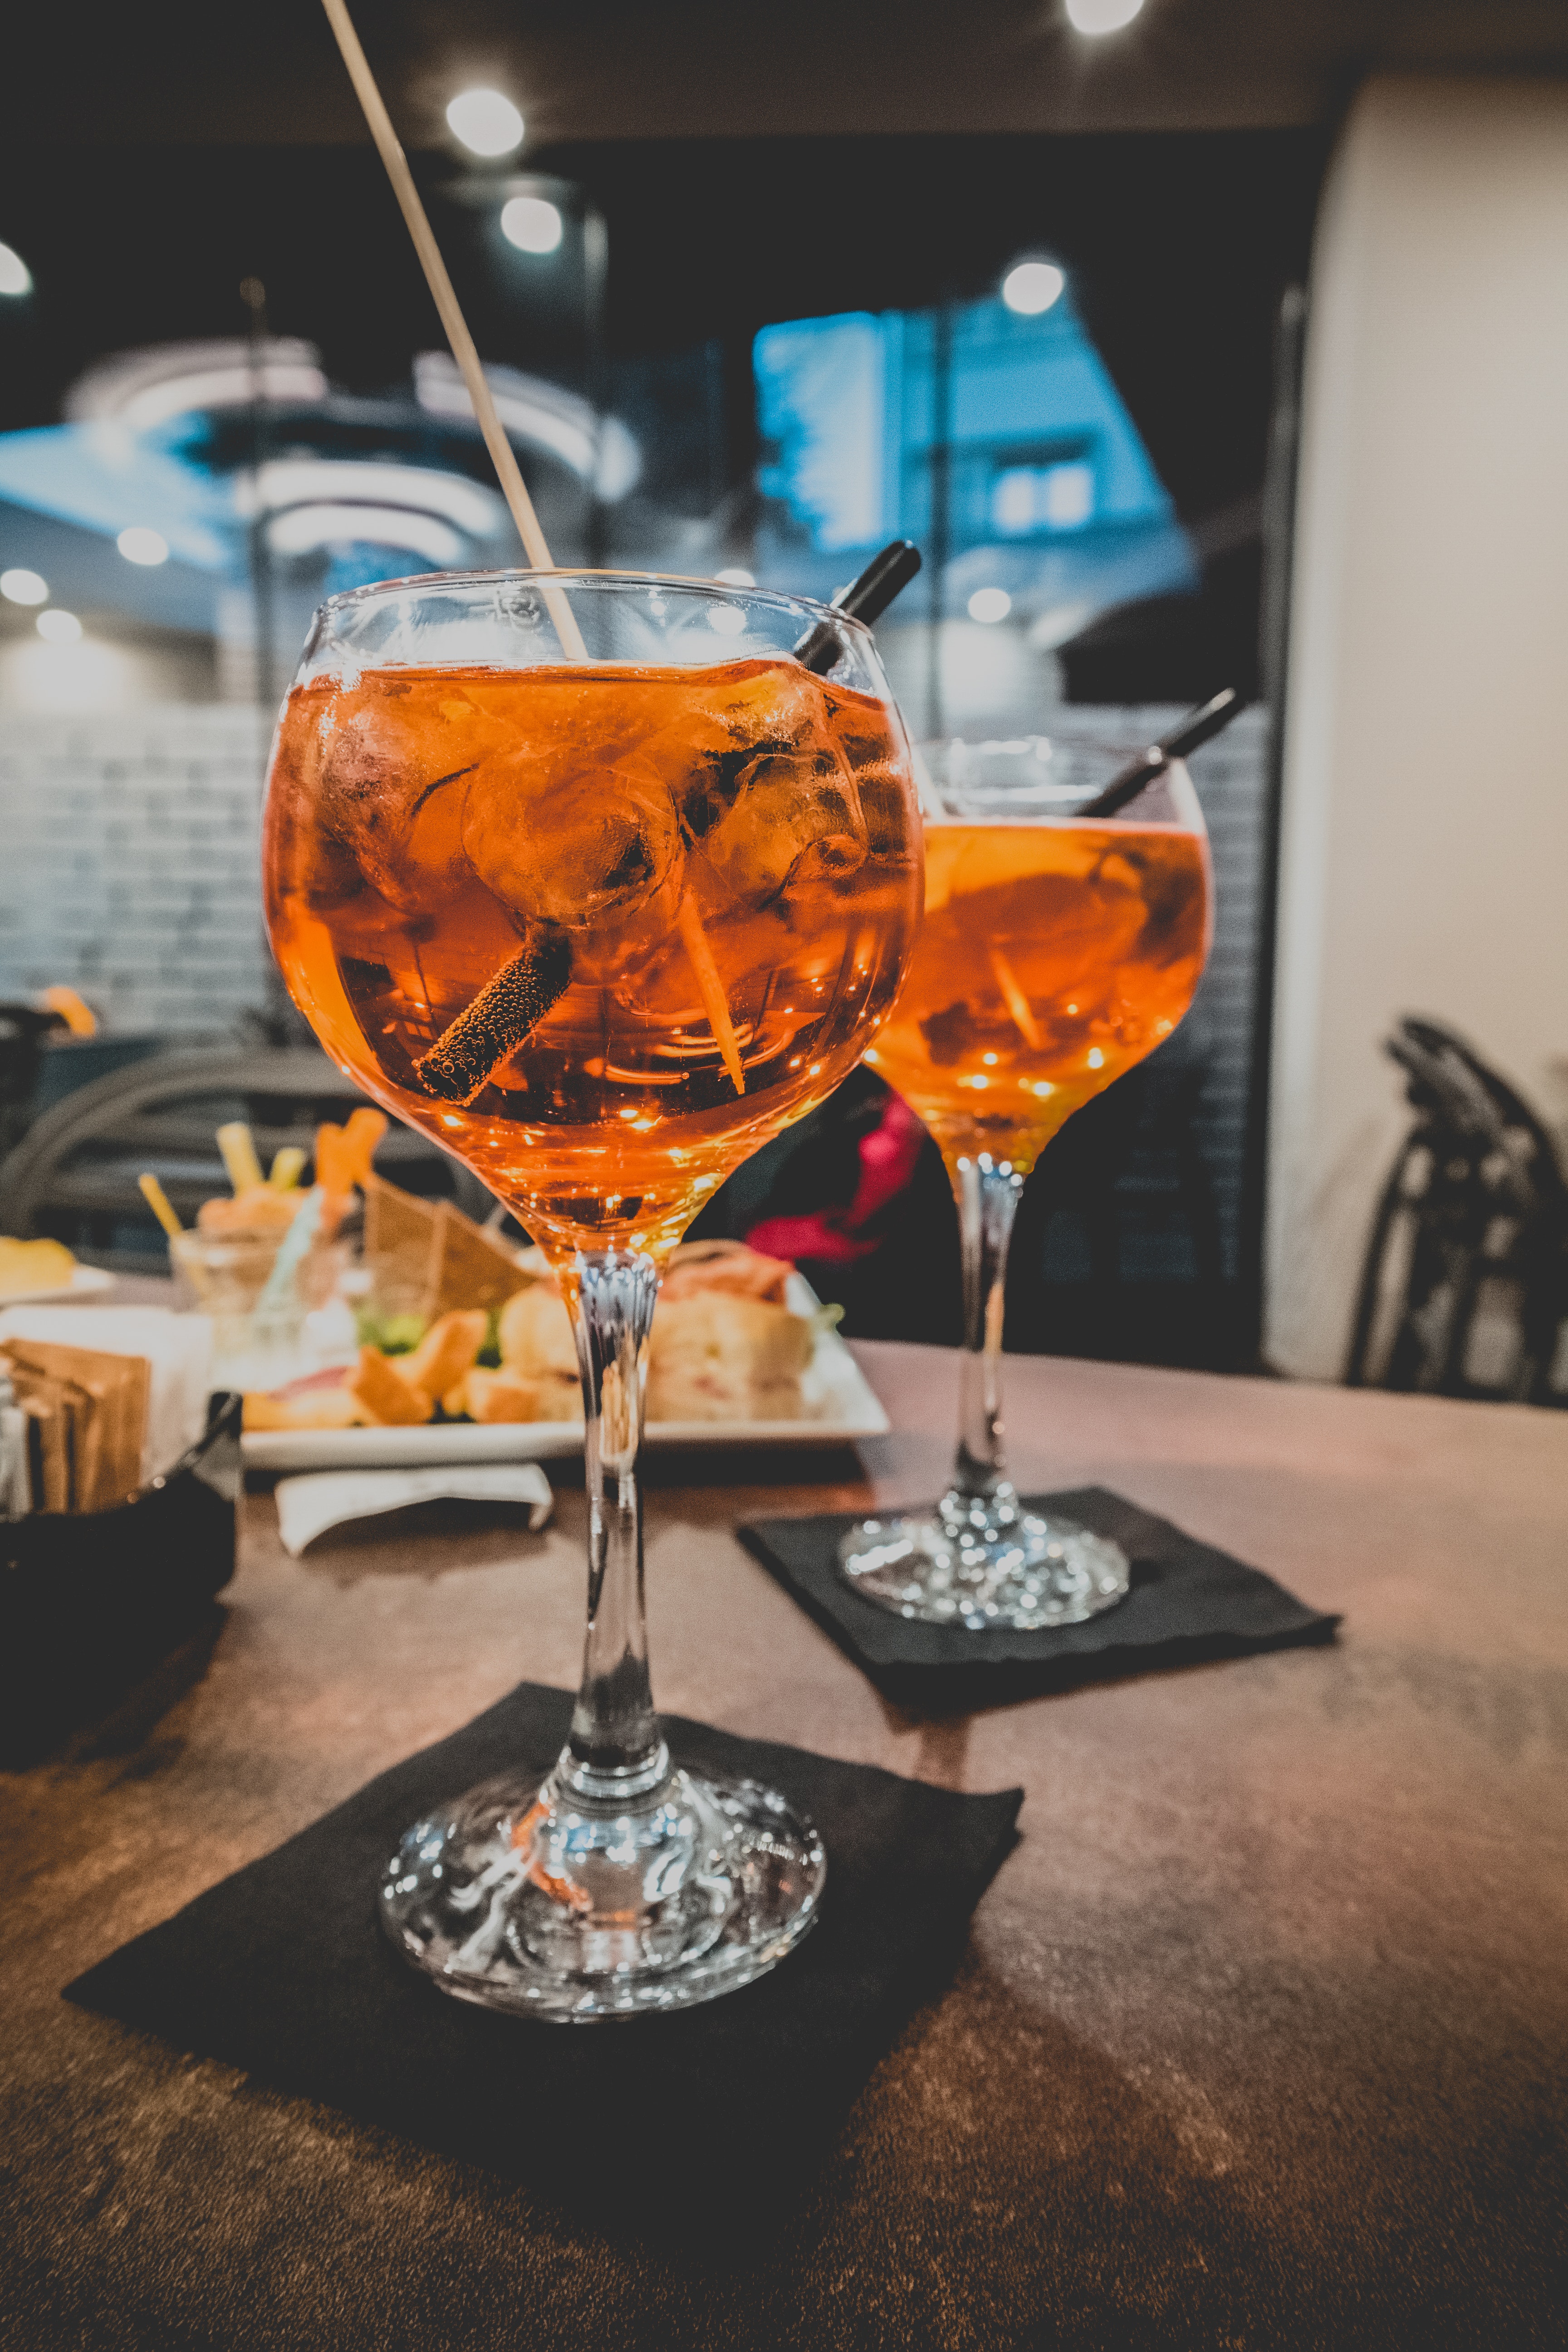
drink, wine glass, alcoholic beverage, distilled beverage, glass, spritz, stemware, cocktail, drinkware, liqueur, aperitif, table, tableware, alcohol, champagne stemware